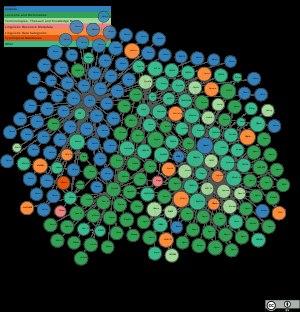
Les Données Linguistiques Liées Ouvertes collectent et connectent des lexiques, des corpus, des ontologies linguistiques, des collections de métadonnées et d'autres ressources linguistiques ouvertes, en appliquant les principes du Web des Données liées.